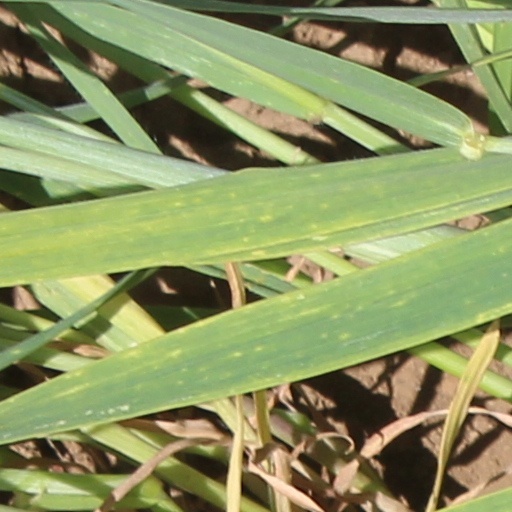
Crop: wheat